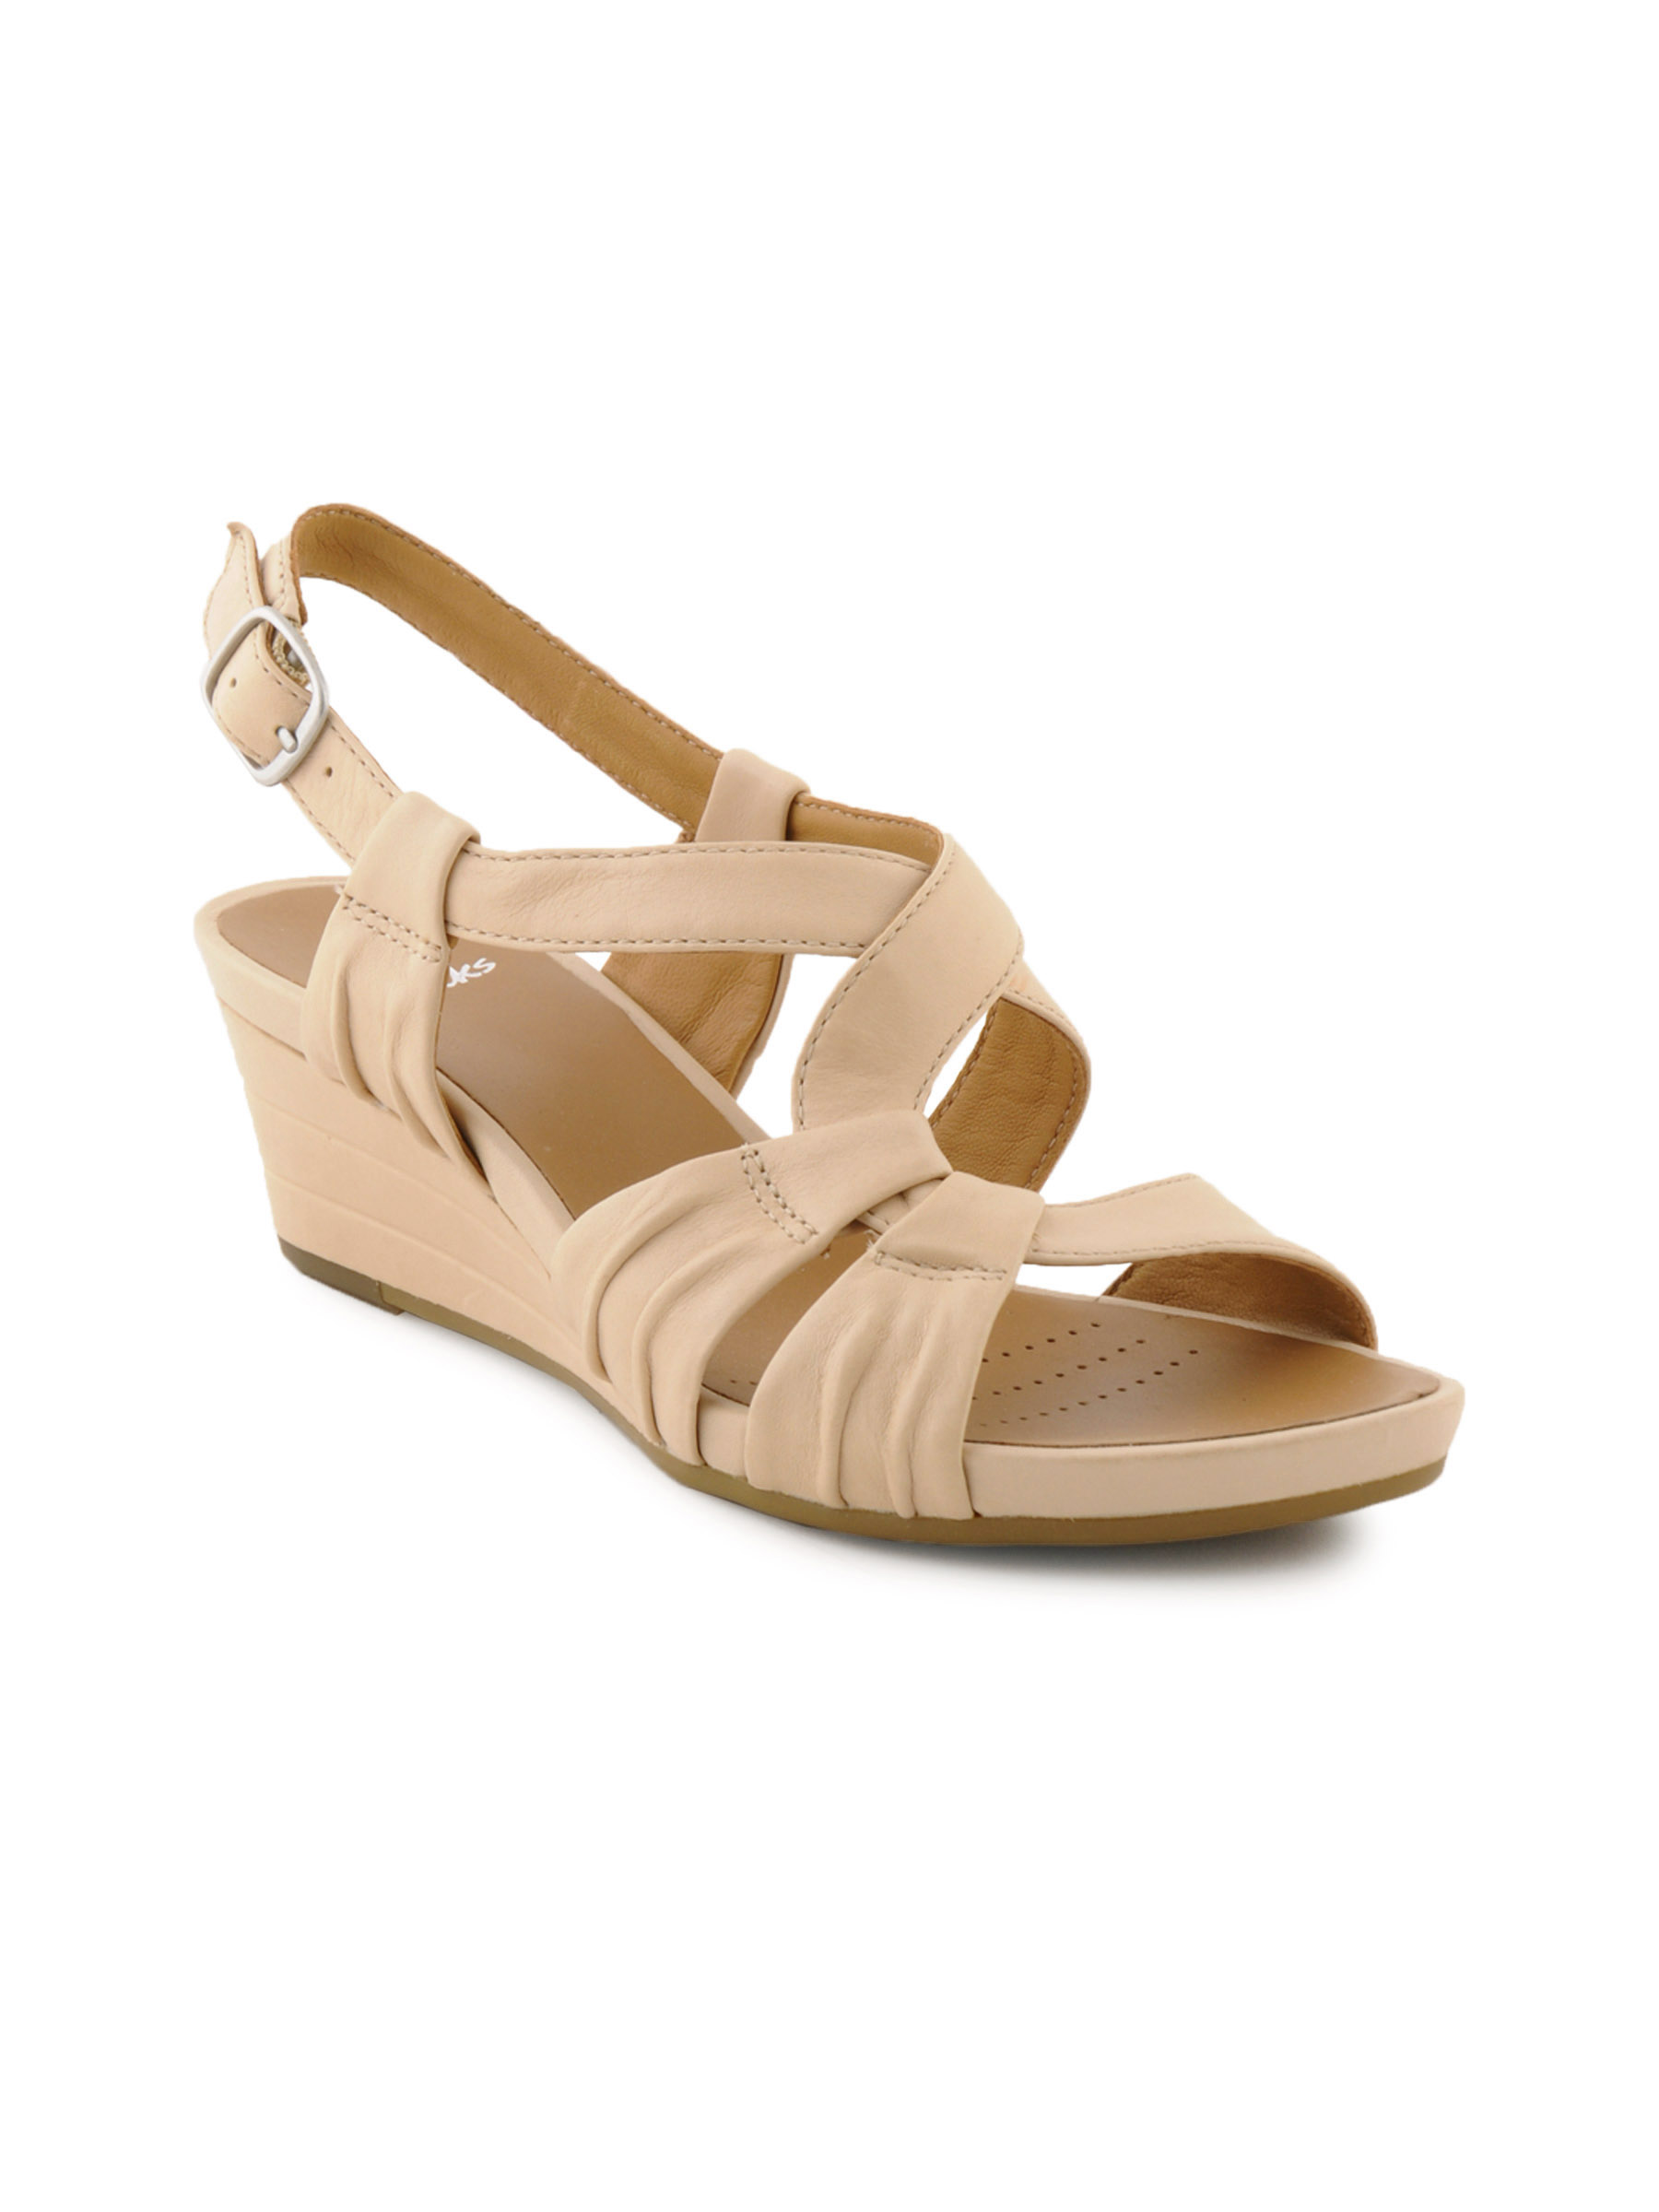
Clarks Women Prize Club Beige Wedges
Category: Footwear / Shoes / Flats
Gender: Women
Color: Beige
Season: Fall 2011
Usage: Casual